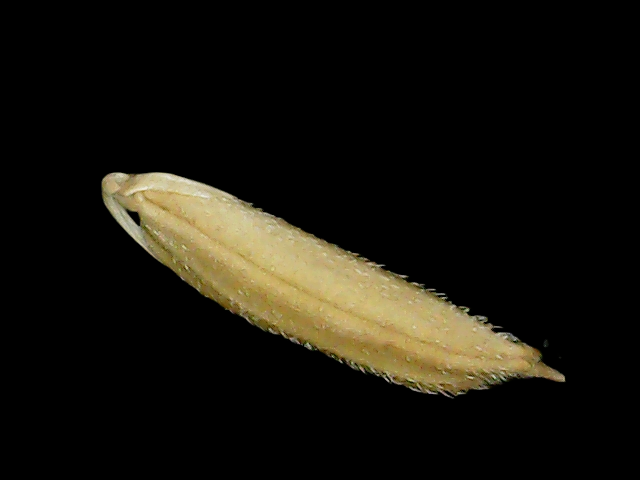
Rice variety: Binadhan14